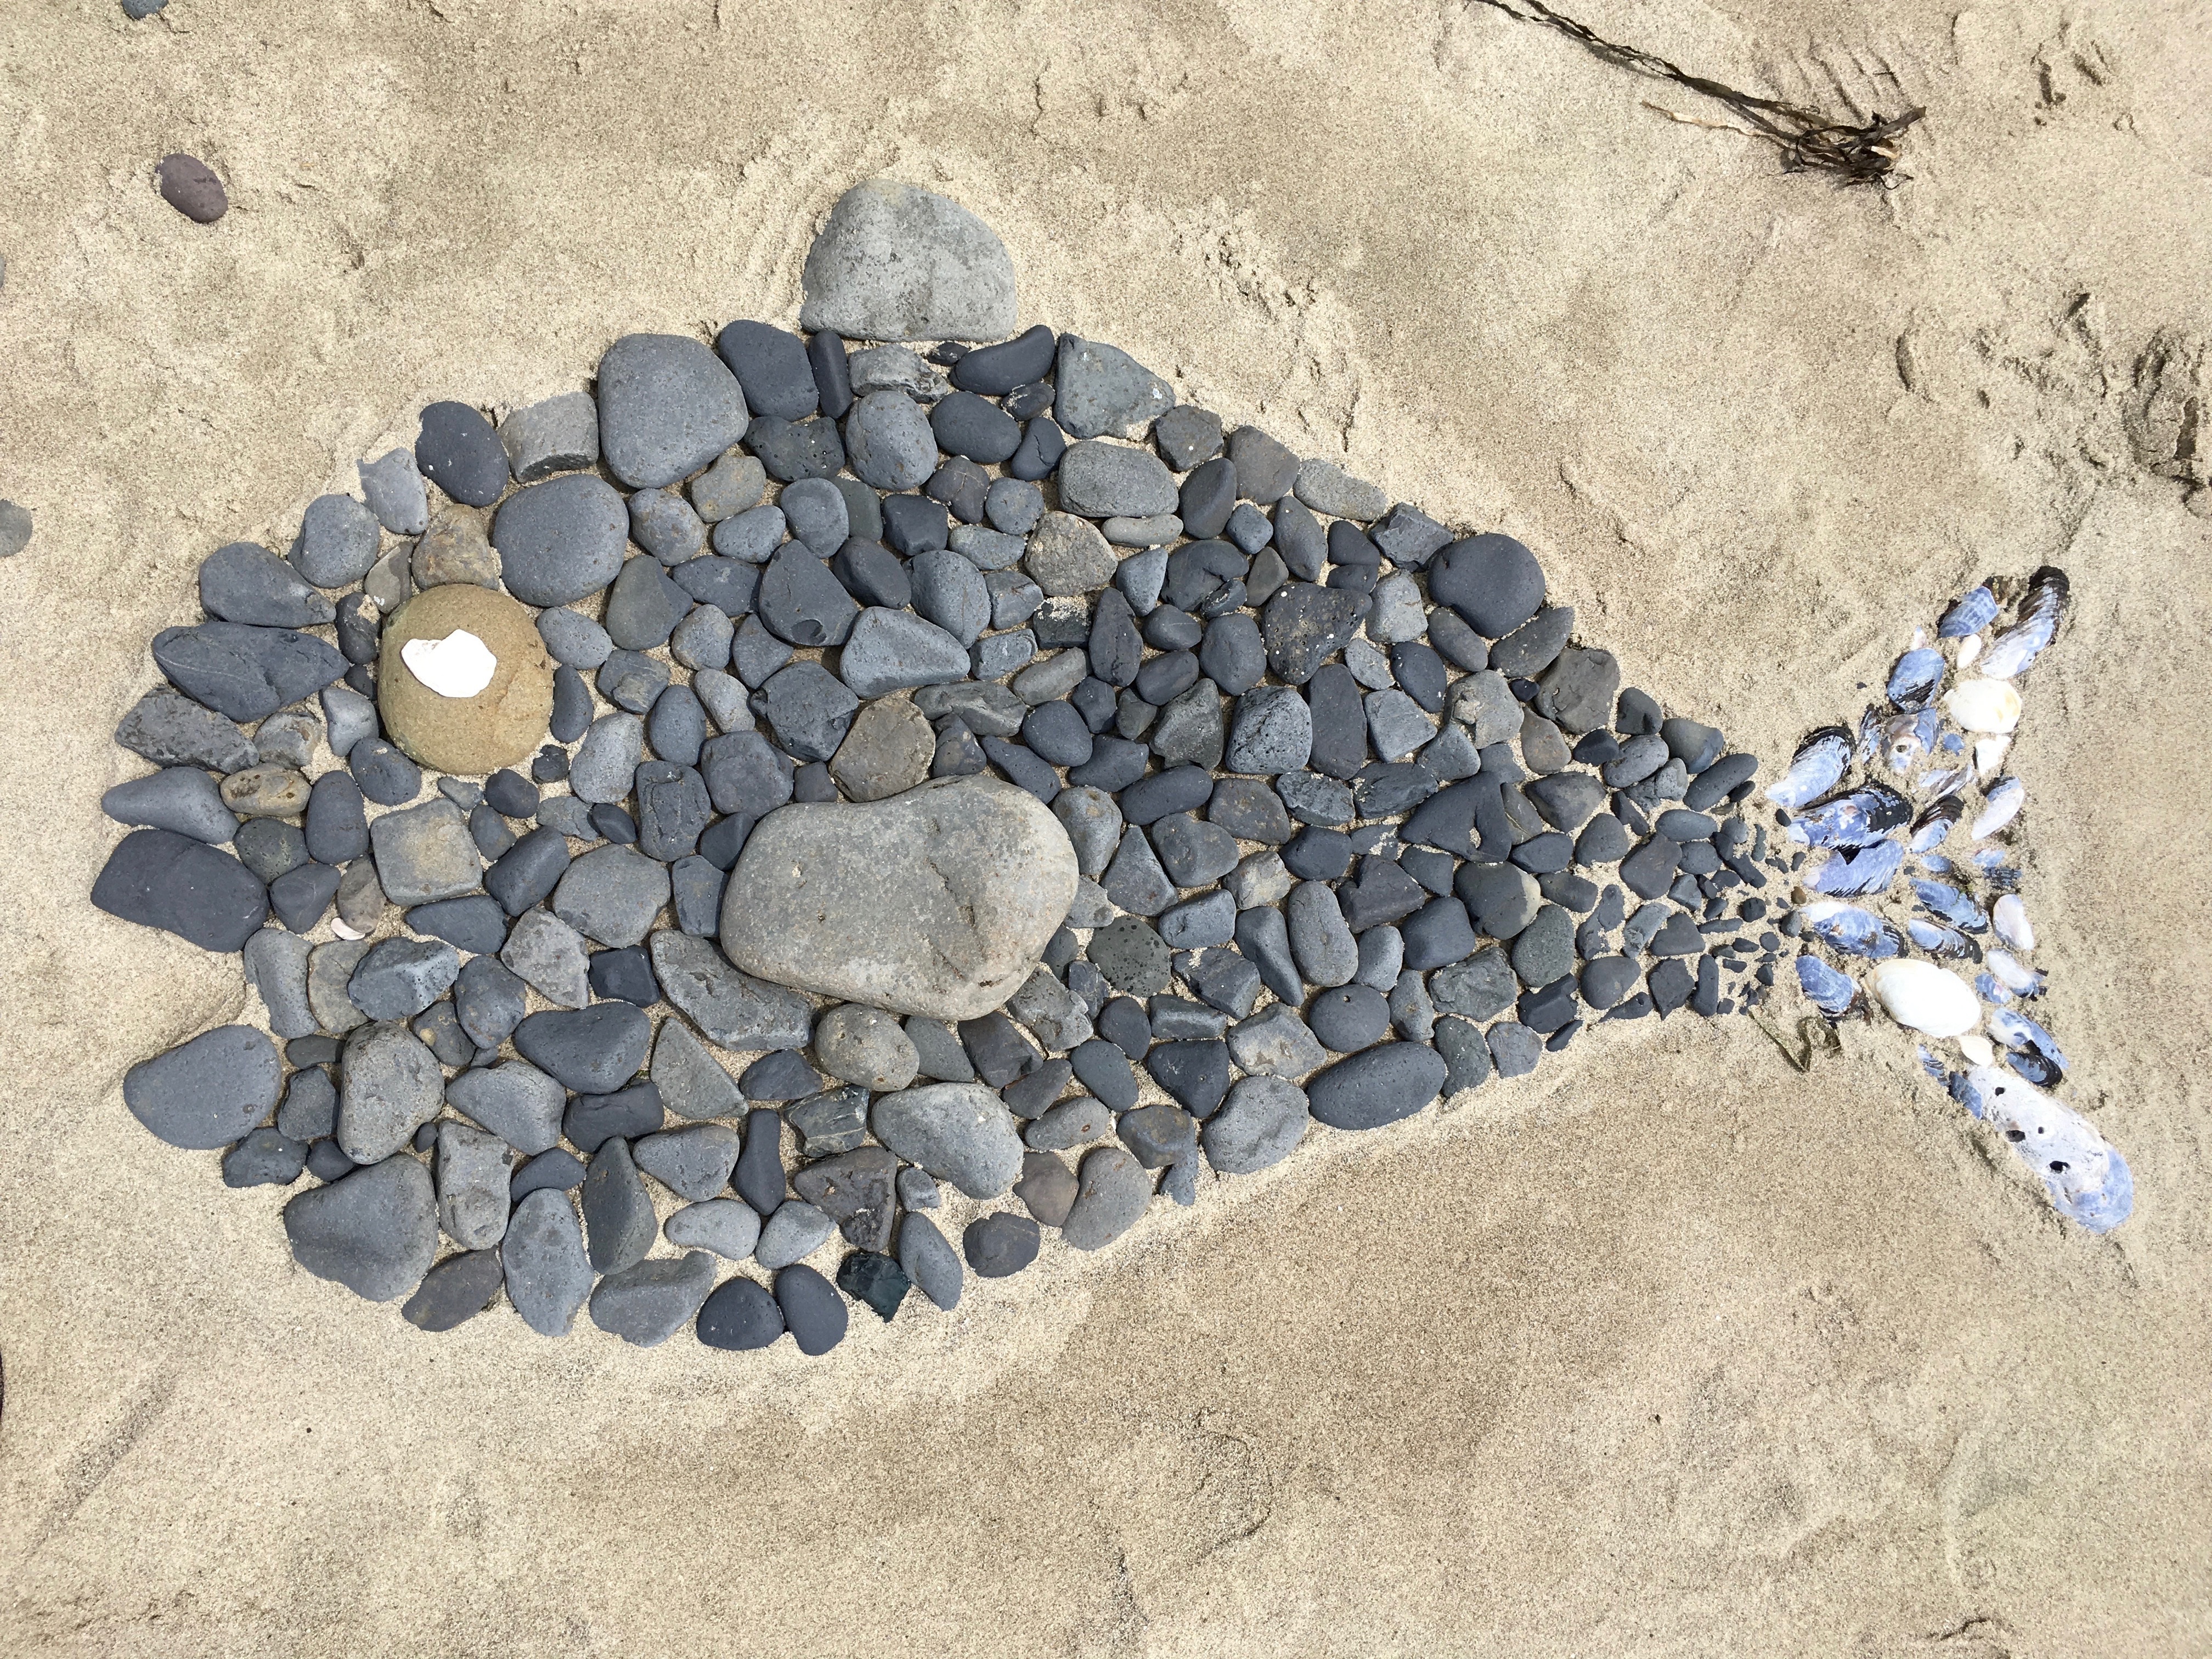
beach, sand, rock, pebble, soil, fish, material, rocks, art, geology